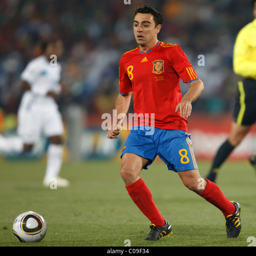
footballer controls the ball against constitutional republic during a match at person